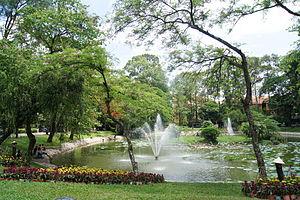
Le jardin zoologique et botanique de Saïgon est un jardin zoologique et botanique situé dans le 1ᵉʳ arrondissement, Hô-Chi-Minh-Ville, Viêtnam. Il se trouve à l'angle de la rue de Nguyen Binh Khiem et de la rue de Le Duan, en face du musée d'histoire du Viêt Nam.